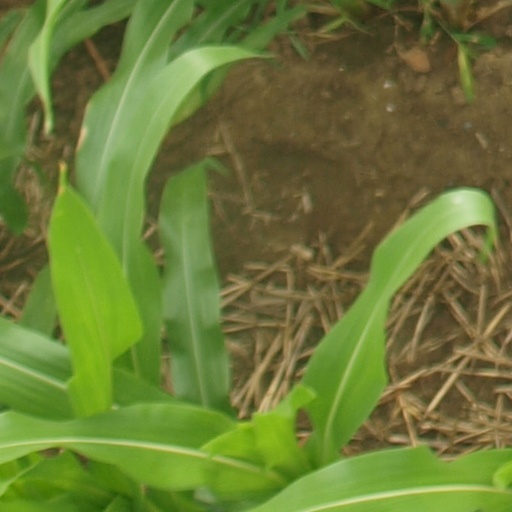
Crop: maize; corn